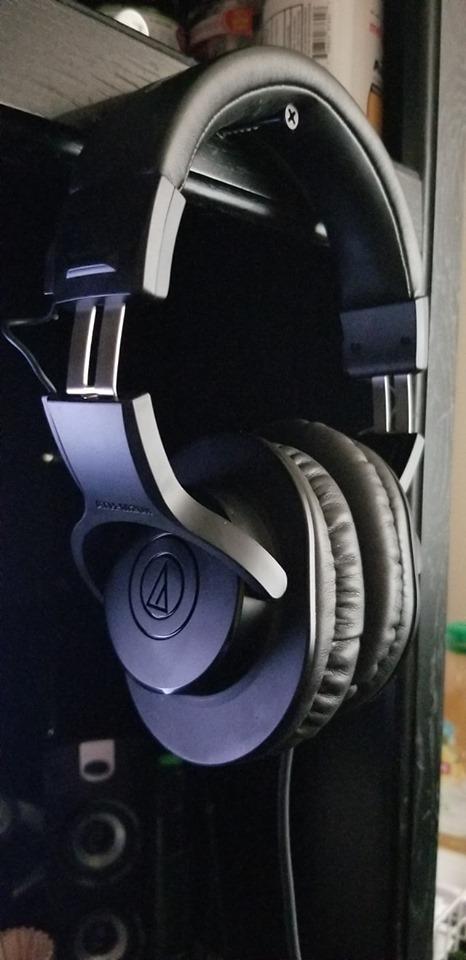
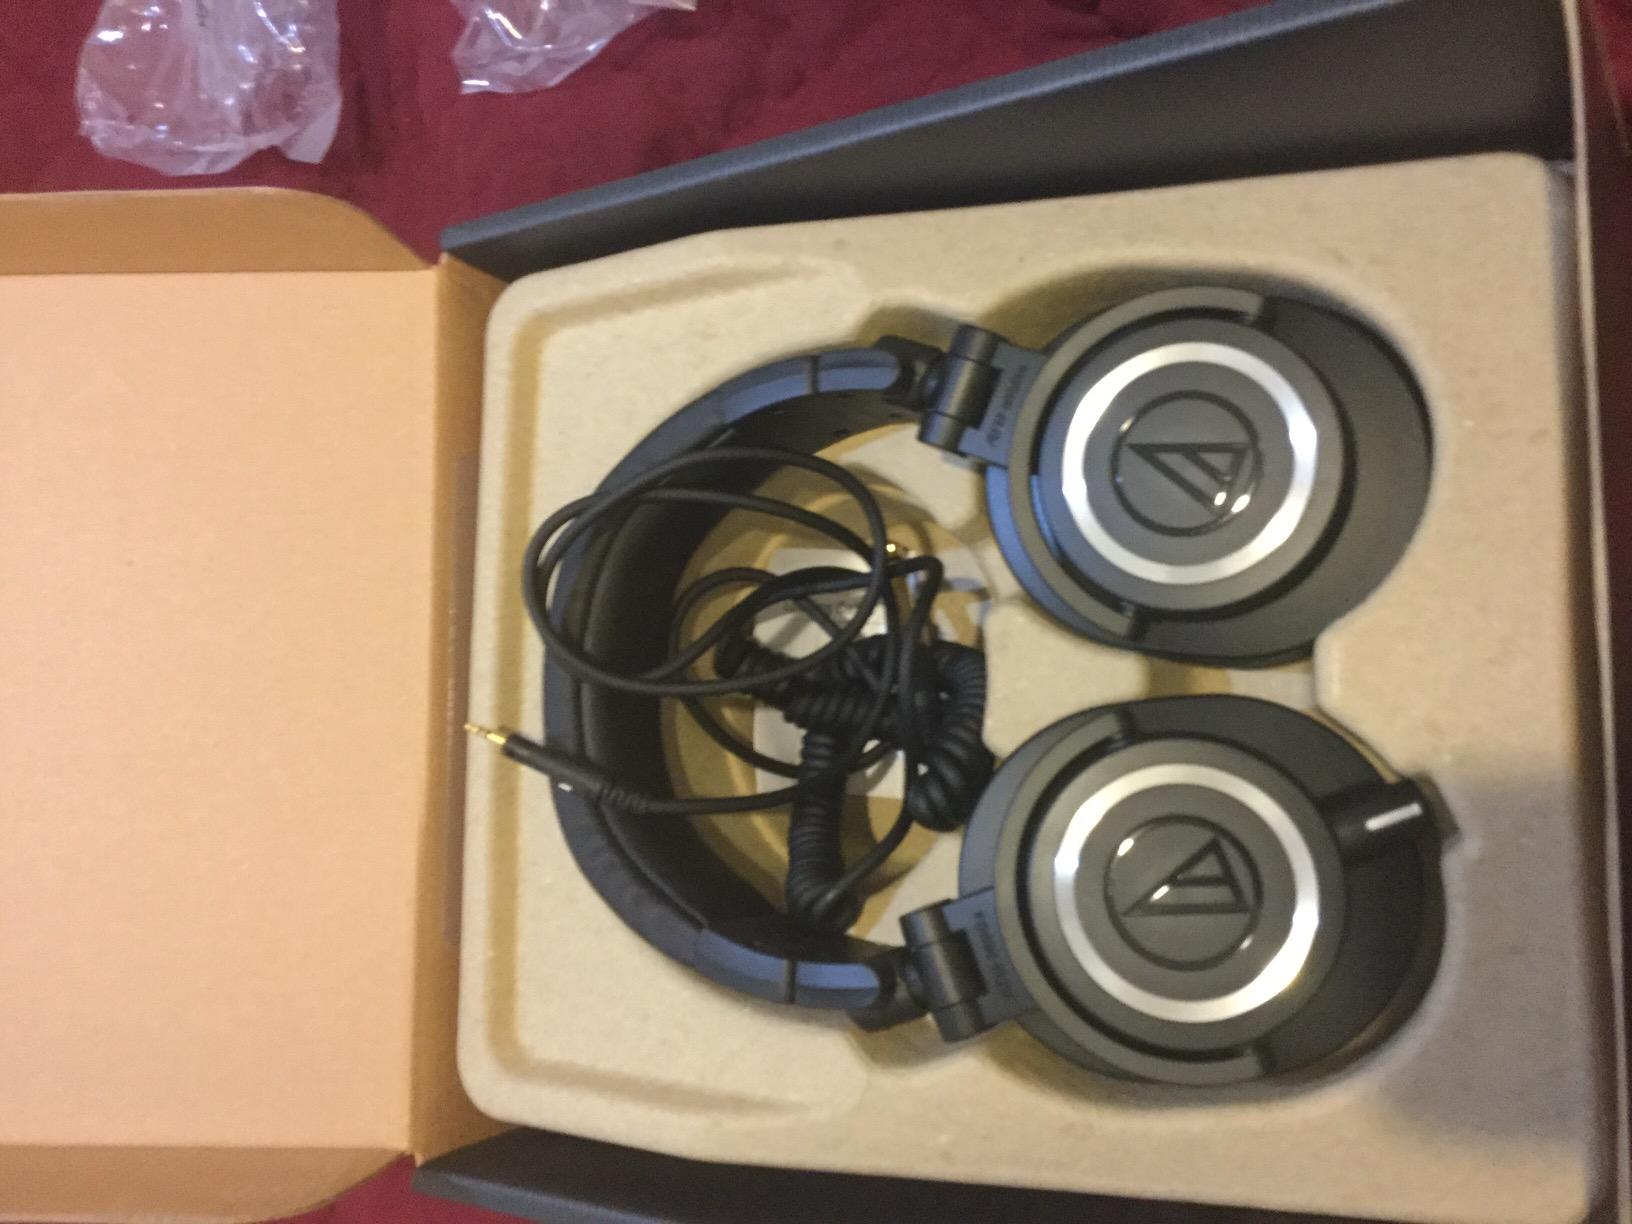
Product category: headphones
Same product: no